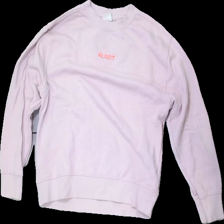
View: front
Type: Sweater
Category: Children
Brand: Zara
Colors: Pink
Material: 100% Cotton
Pattern: Embroidered
Cut: Regular, C-collar
Size: 152
Damage: stain
Damage location: bottom left
Damage 2: stain
Damage 2 location: bottom right
Price range: 50-100
Recommended usage: Reuse
Description: pink crewneck sweatshirt